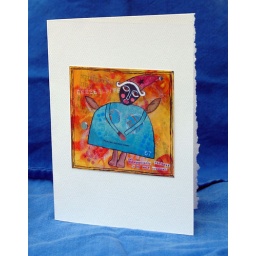
I need this one in my bathroom mirror -har. It's for sale at my etsy shop!